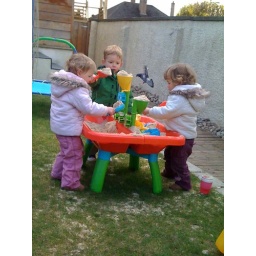
Playing in the sand with Farah &amp;amp; Jay just as a pigeon decided to get in on the action!